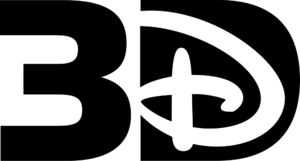
Disney Digital 3-D est la marque sous laquelle la société The Walt Disney Company promeut le cinéma en relief pour ses productions utilisant cette technologie.